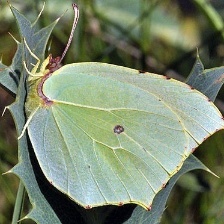
Species: CLEOPATRA
Butterfly family (ImageNet category): sulphur_butterfly